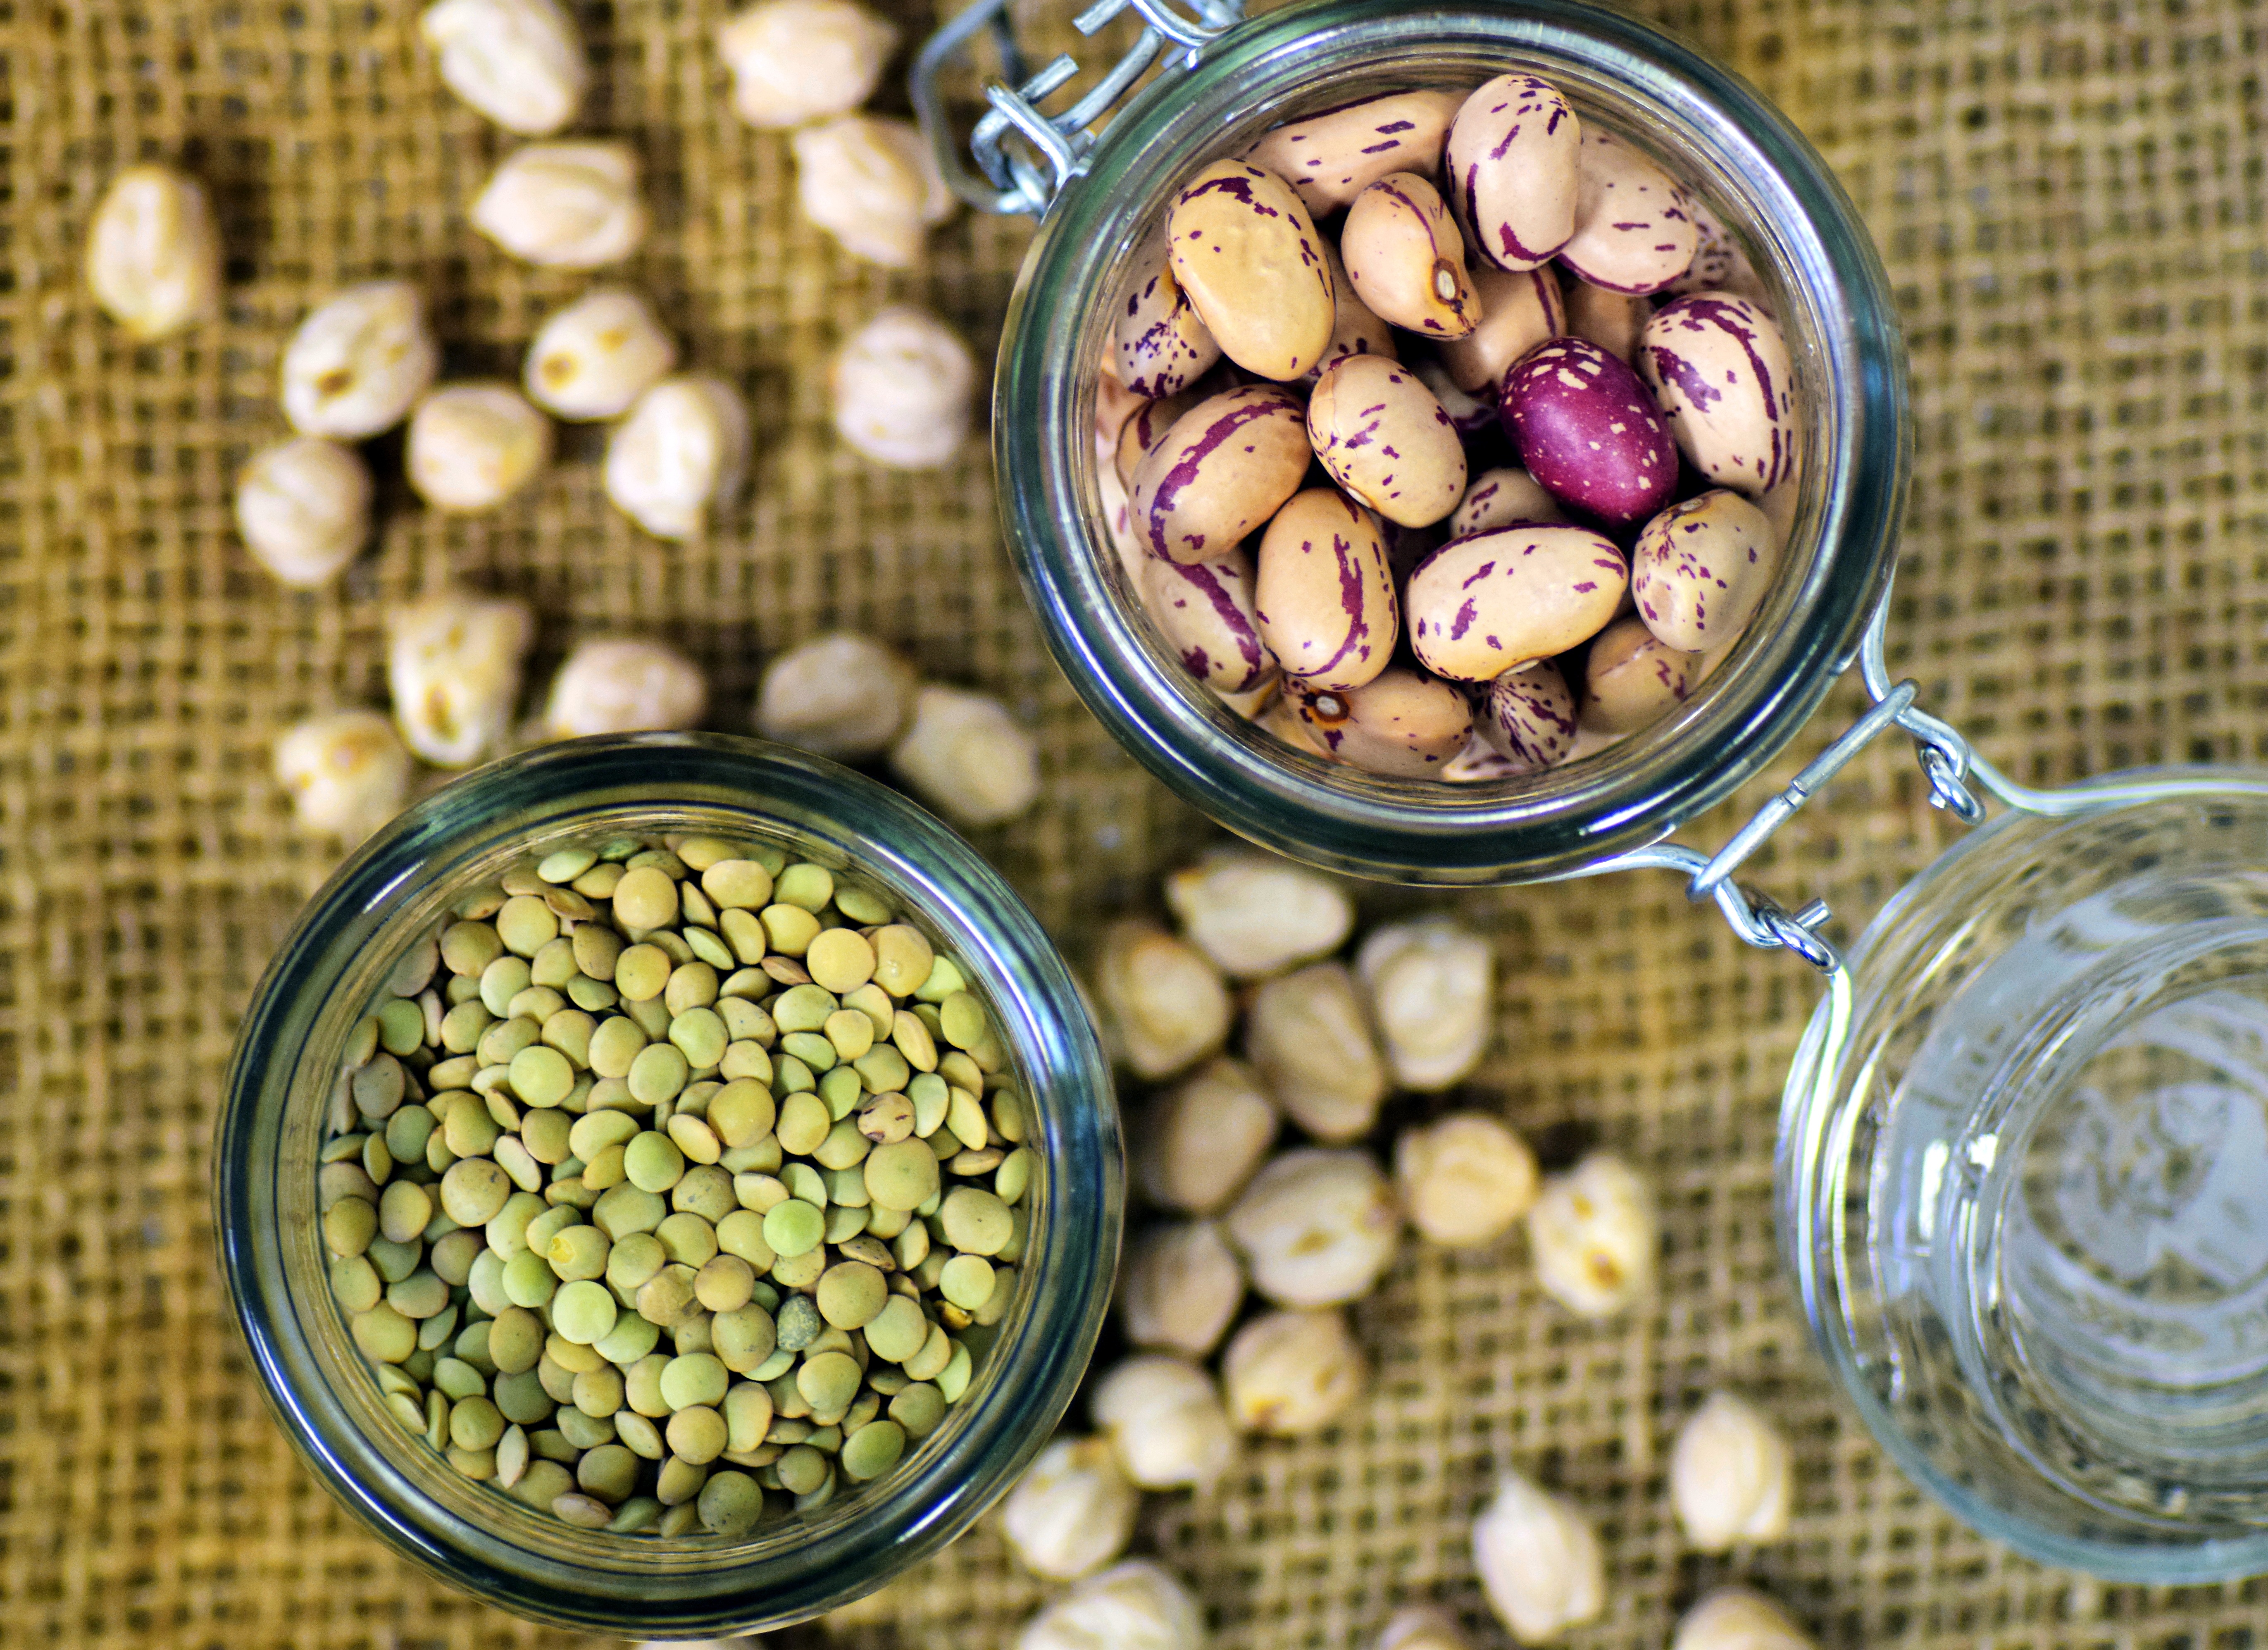
beans, lenses, quail beans, legumes, food, meatless, healthy, vegan, vegetarian, nutrition, delicious, eat, protein, proteins, dried fruit, dry, dried, preserved, kitchen